Hirakawachō

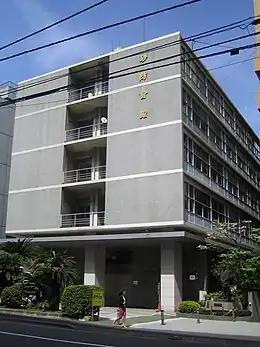
Sabo Kaikan (main hall)

Hirakawachō is located in the western part of the Chiyoda ward. It borders Kōjimachi to the north, Hayabusachō to the east, Nagatachō to the south, and Kioichō to the west. The Tokyo FM-Dōri Ave forms its northern boundary, the Aoyama-Dōri Ave forms its southern boundary, and the Prince-Dōri Ave forms its western boundary.